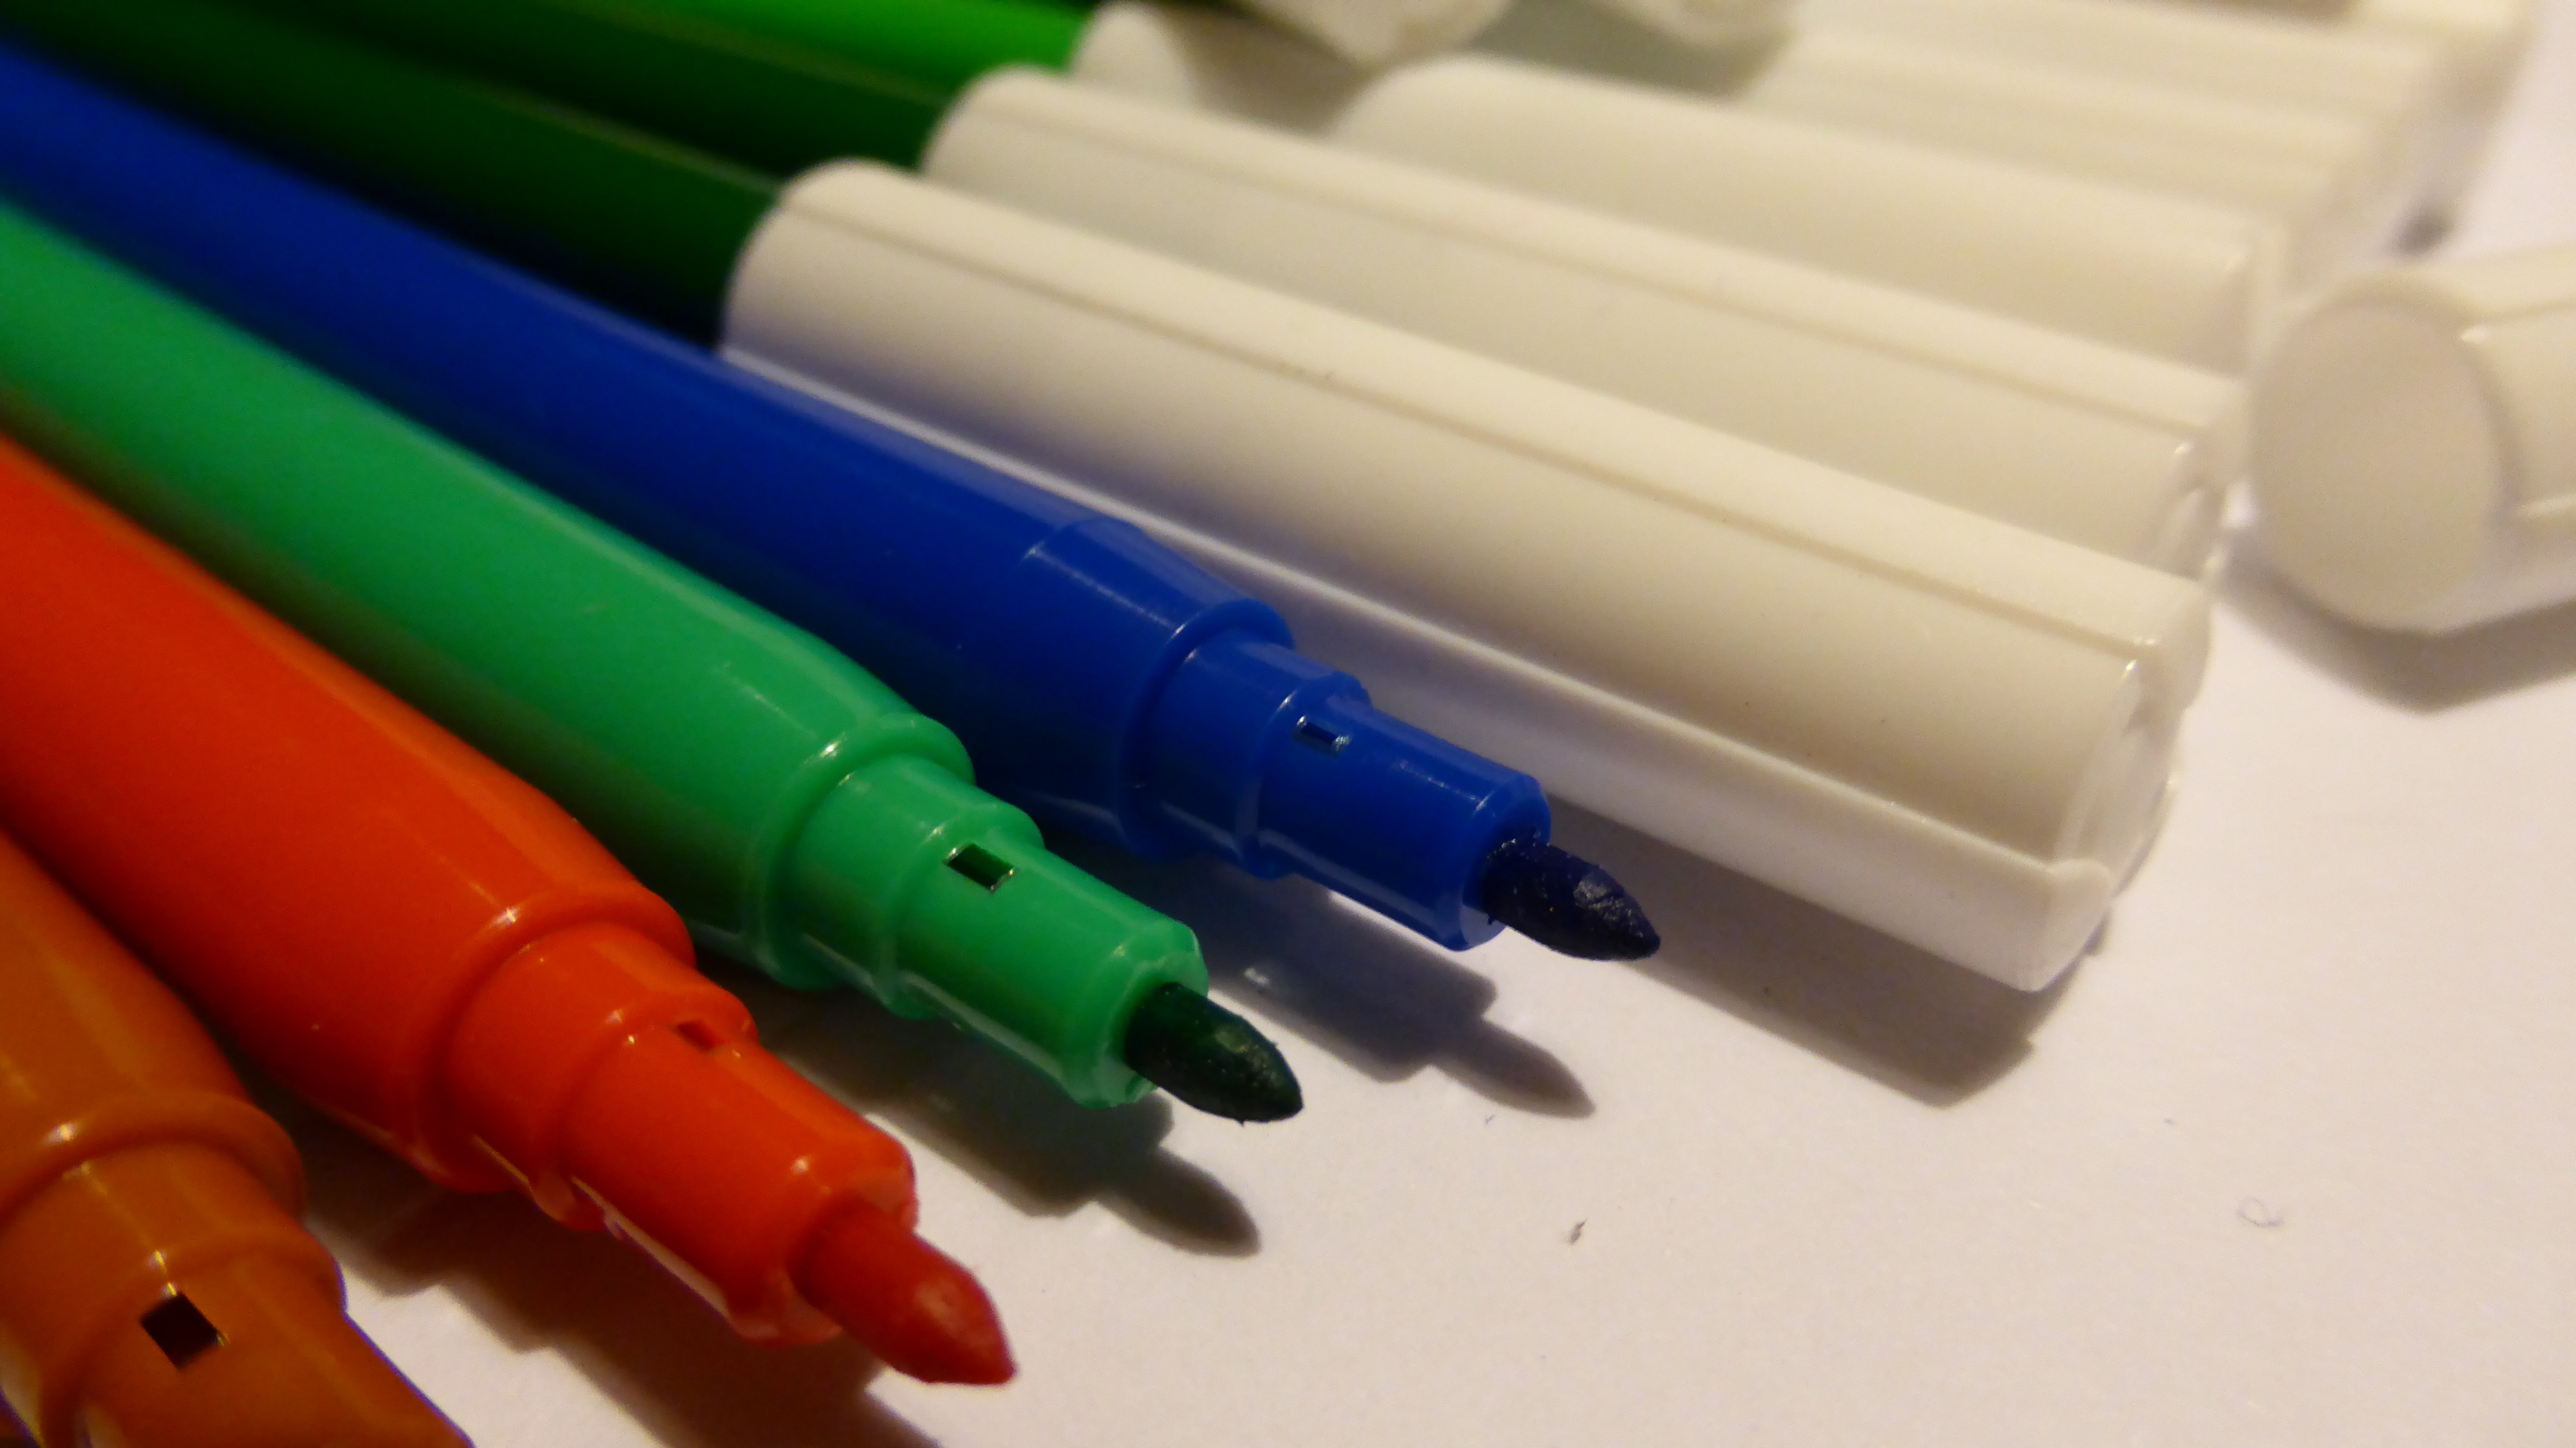
hand, pen, finger, color, paint, colorful, children, pens, lid, stationery, school, tinker, ball pen, felt tip pens